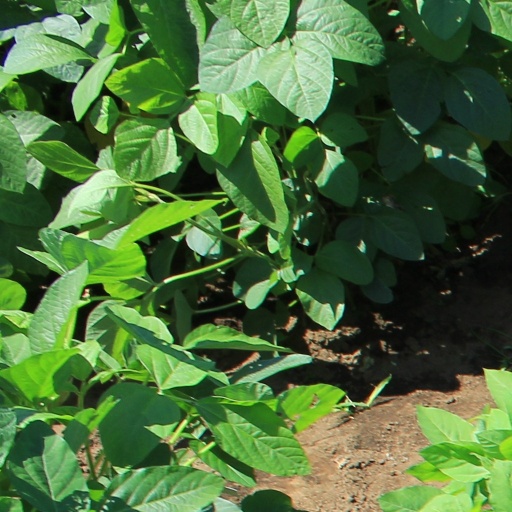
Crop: soybean